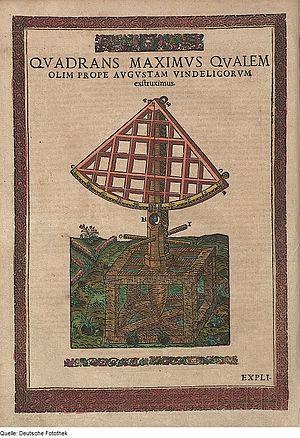
Tycho Brahe, né Tyge Ottesen Brahe, est un astronome danois, issu d'une grande famille associée de longue date aux affaires du royaume. Sa région natale, la Scanie, fait désormais partie de la Suède.